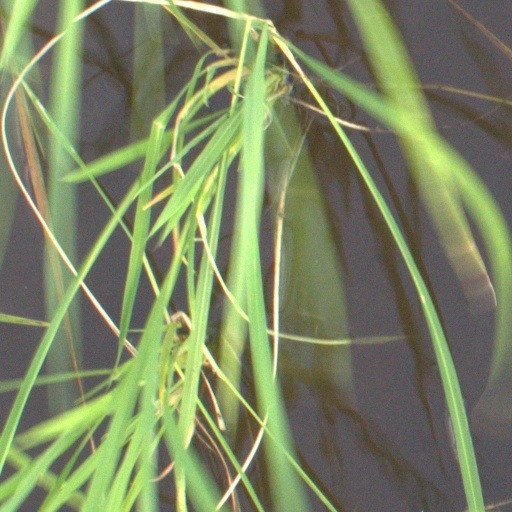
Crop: rice